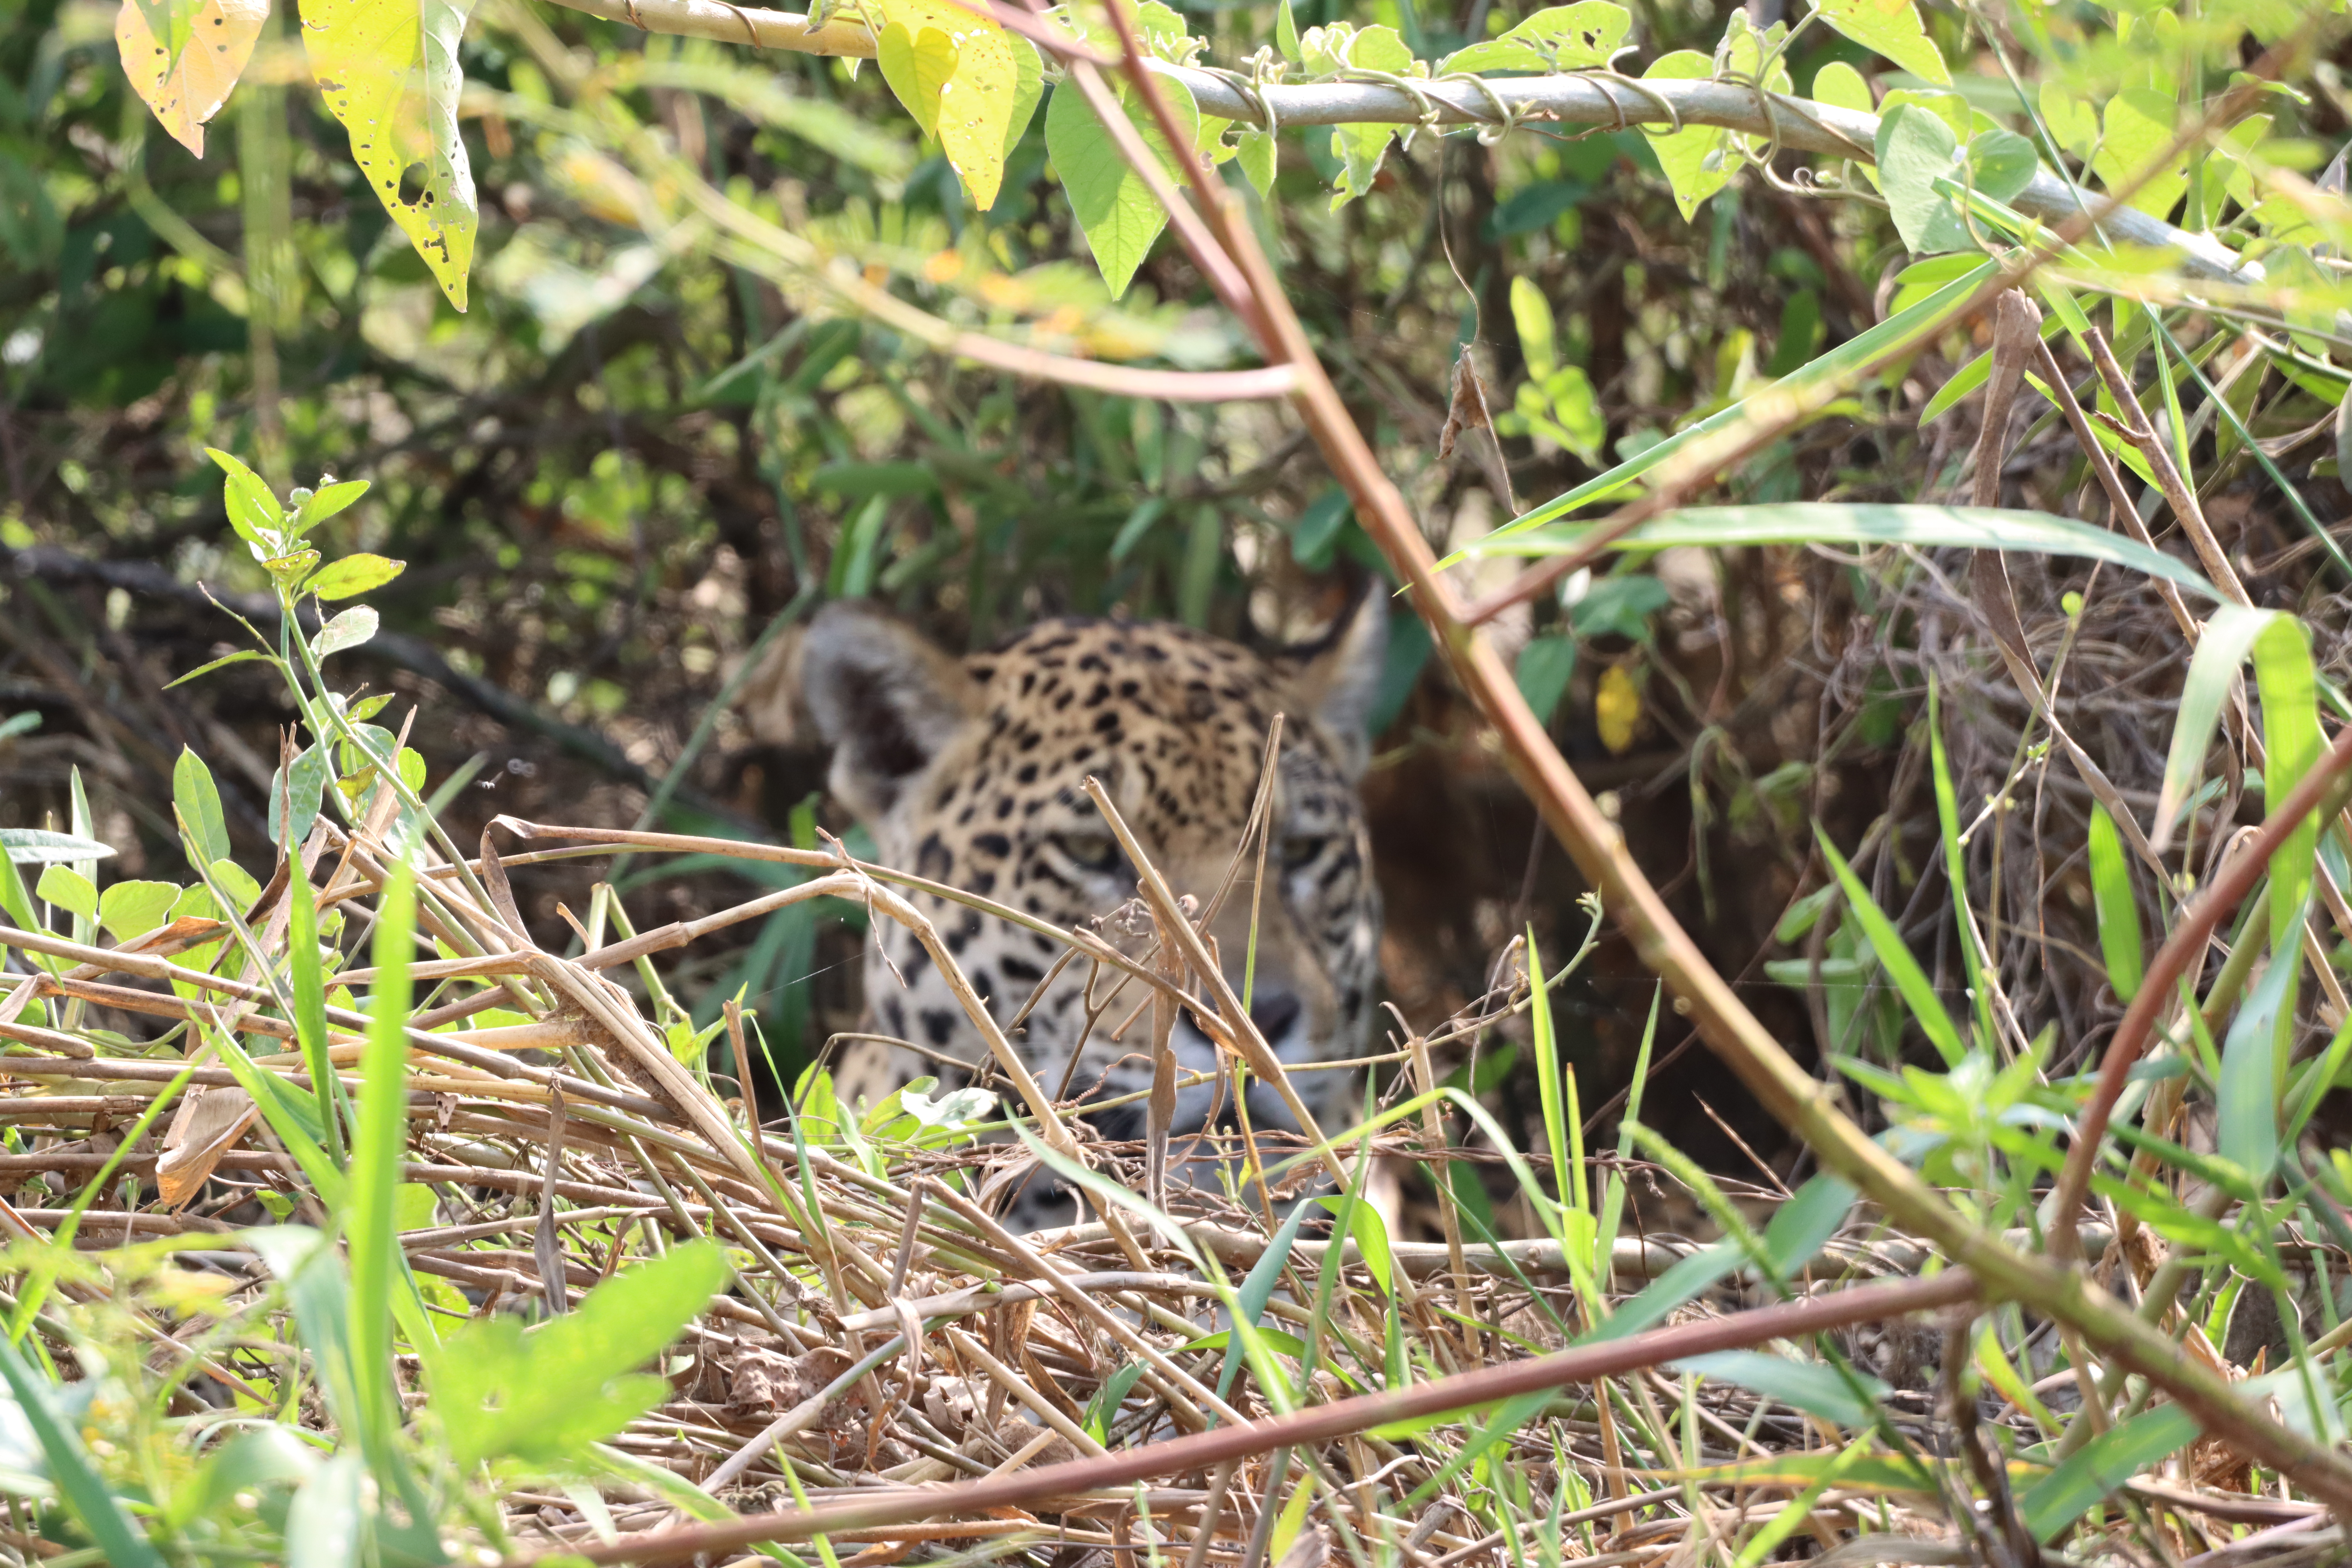
Jaguar: Kamaikua